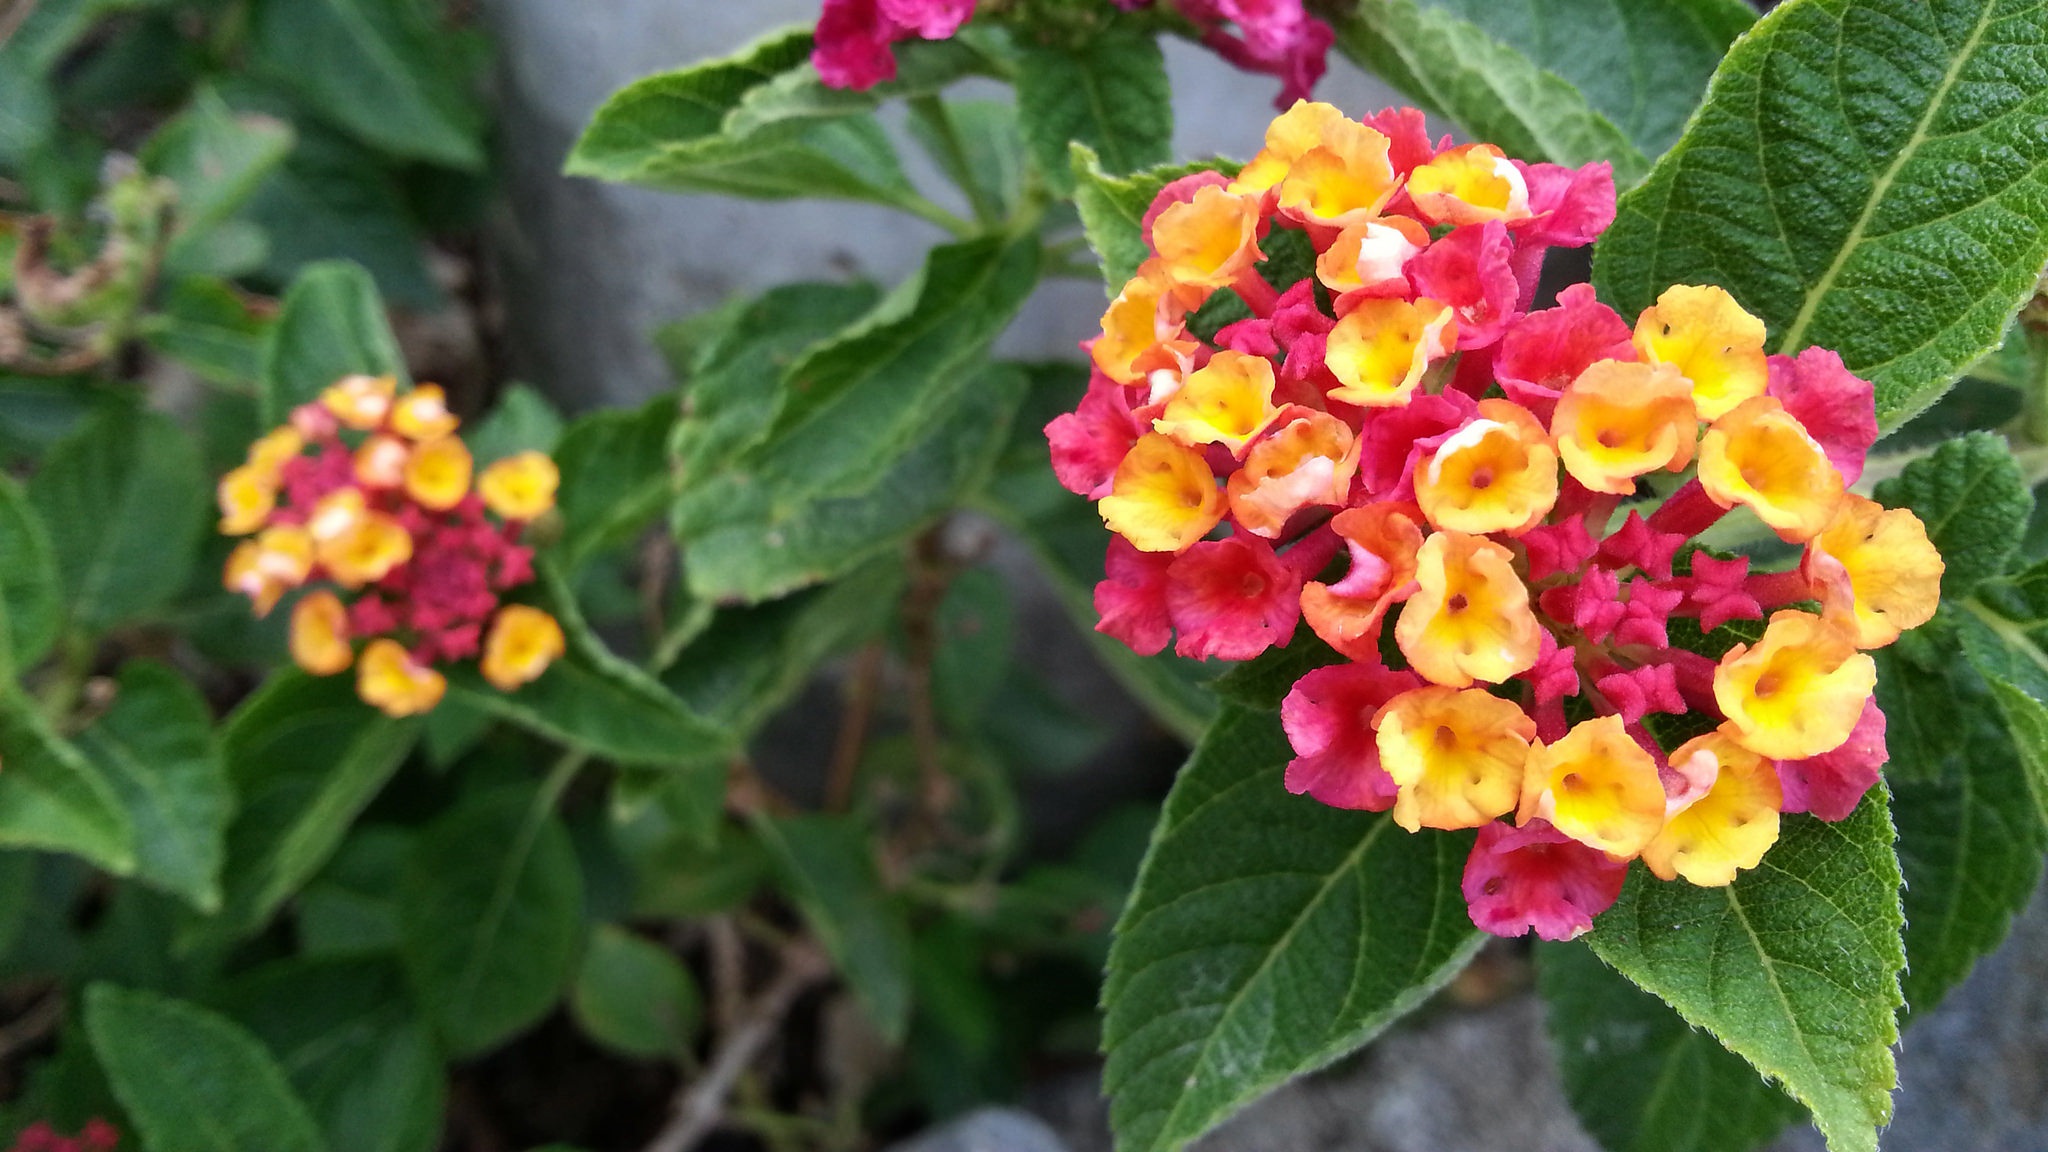
nature, plant, field, flower, bloom, summer, foliage, bouquet, green, botany, blooming, flora, plants, colors, petals, shrub, wallpaper, flower garden, flowering, summer flowers, green leaves, hot pink, flowering plant, flower bud, flower buds, lantana camara, bright pink, verbena family, lantana camara mutabilis, pink and yellow flowers, pink and yellow flower, annual plant, land plant, tropical milkweed